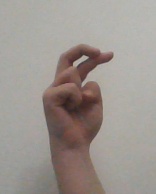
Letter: zay